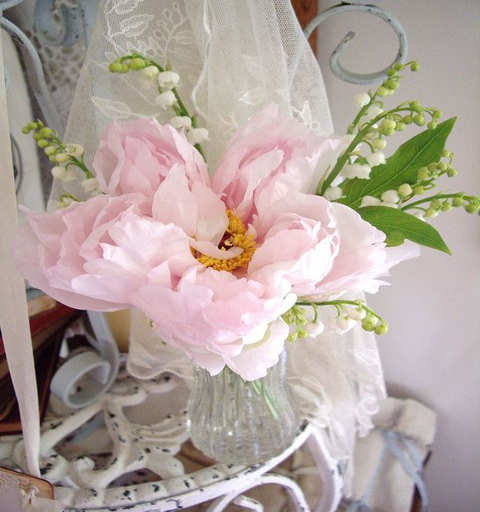
pink peony with lily of the valley